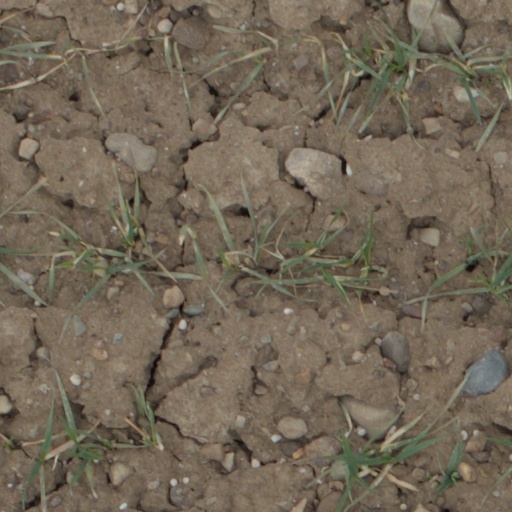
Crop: wheat